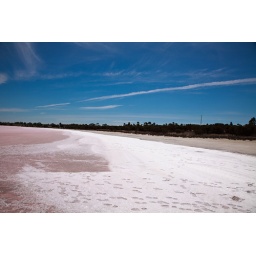
This is a salt lake in Victoria Australia. The salt is translucent and the ground underneath gives it a pink colour.